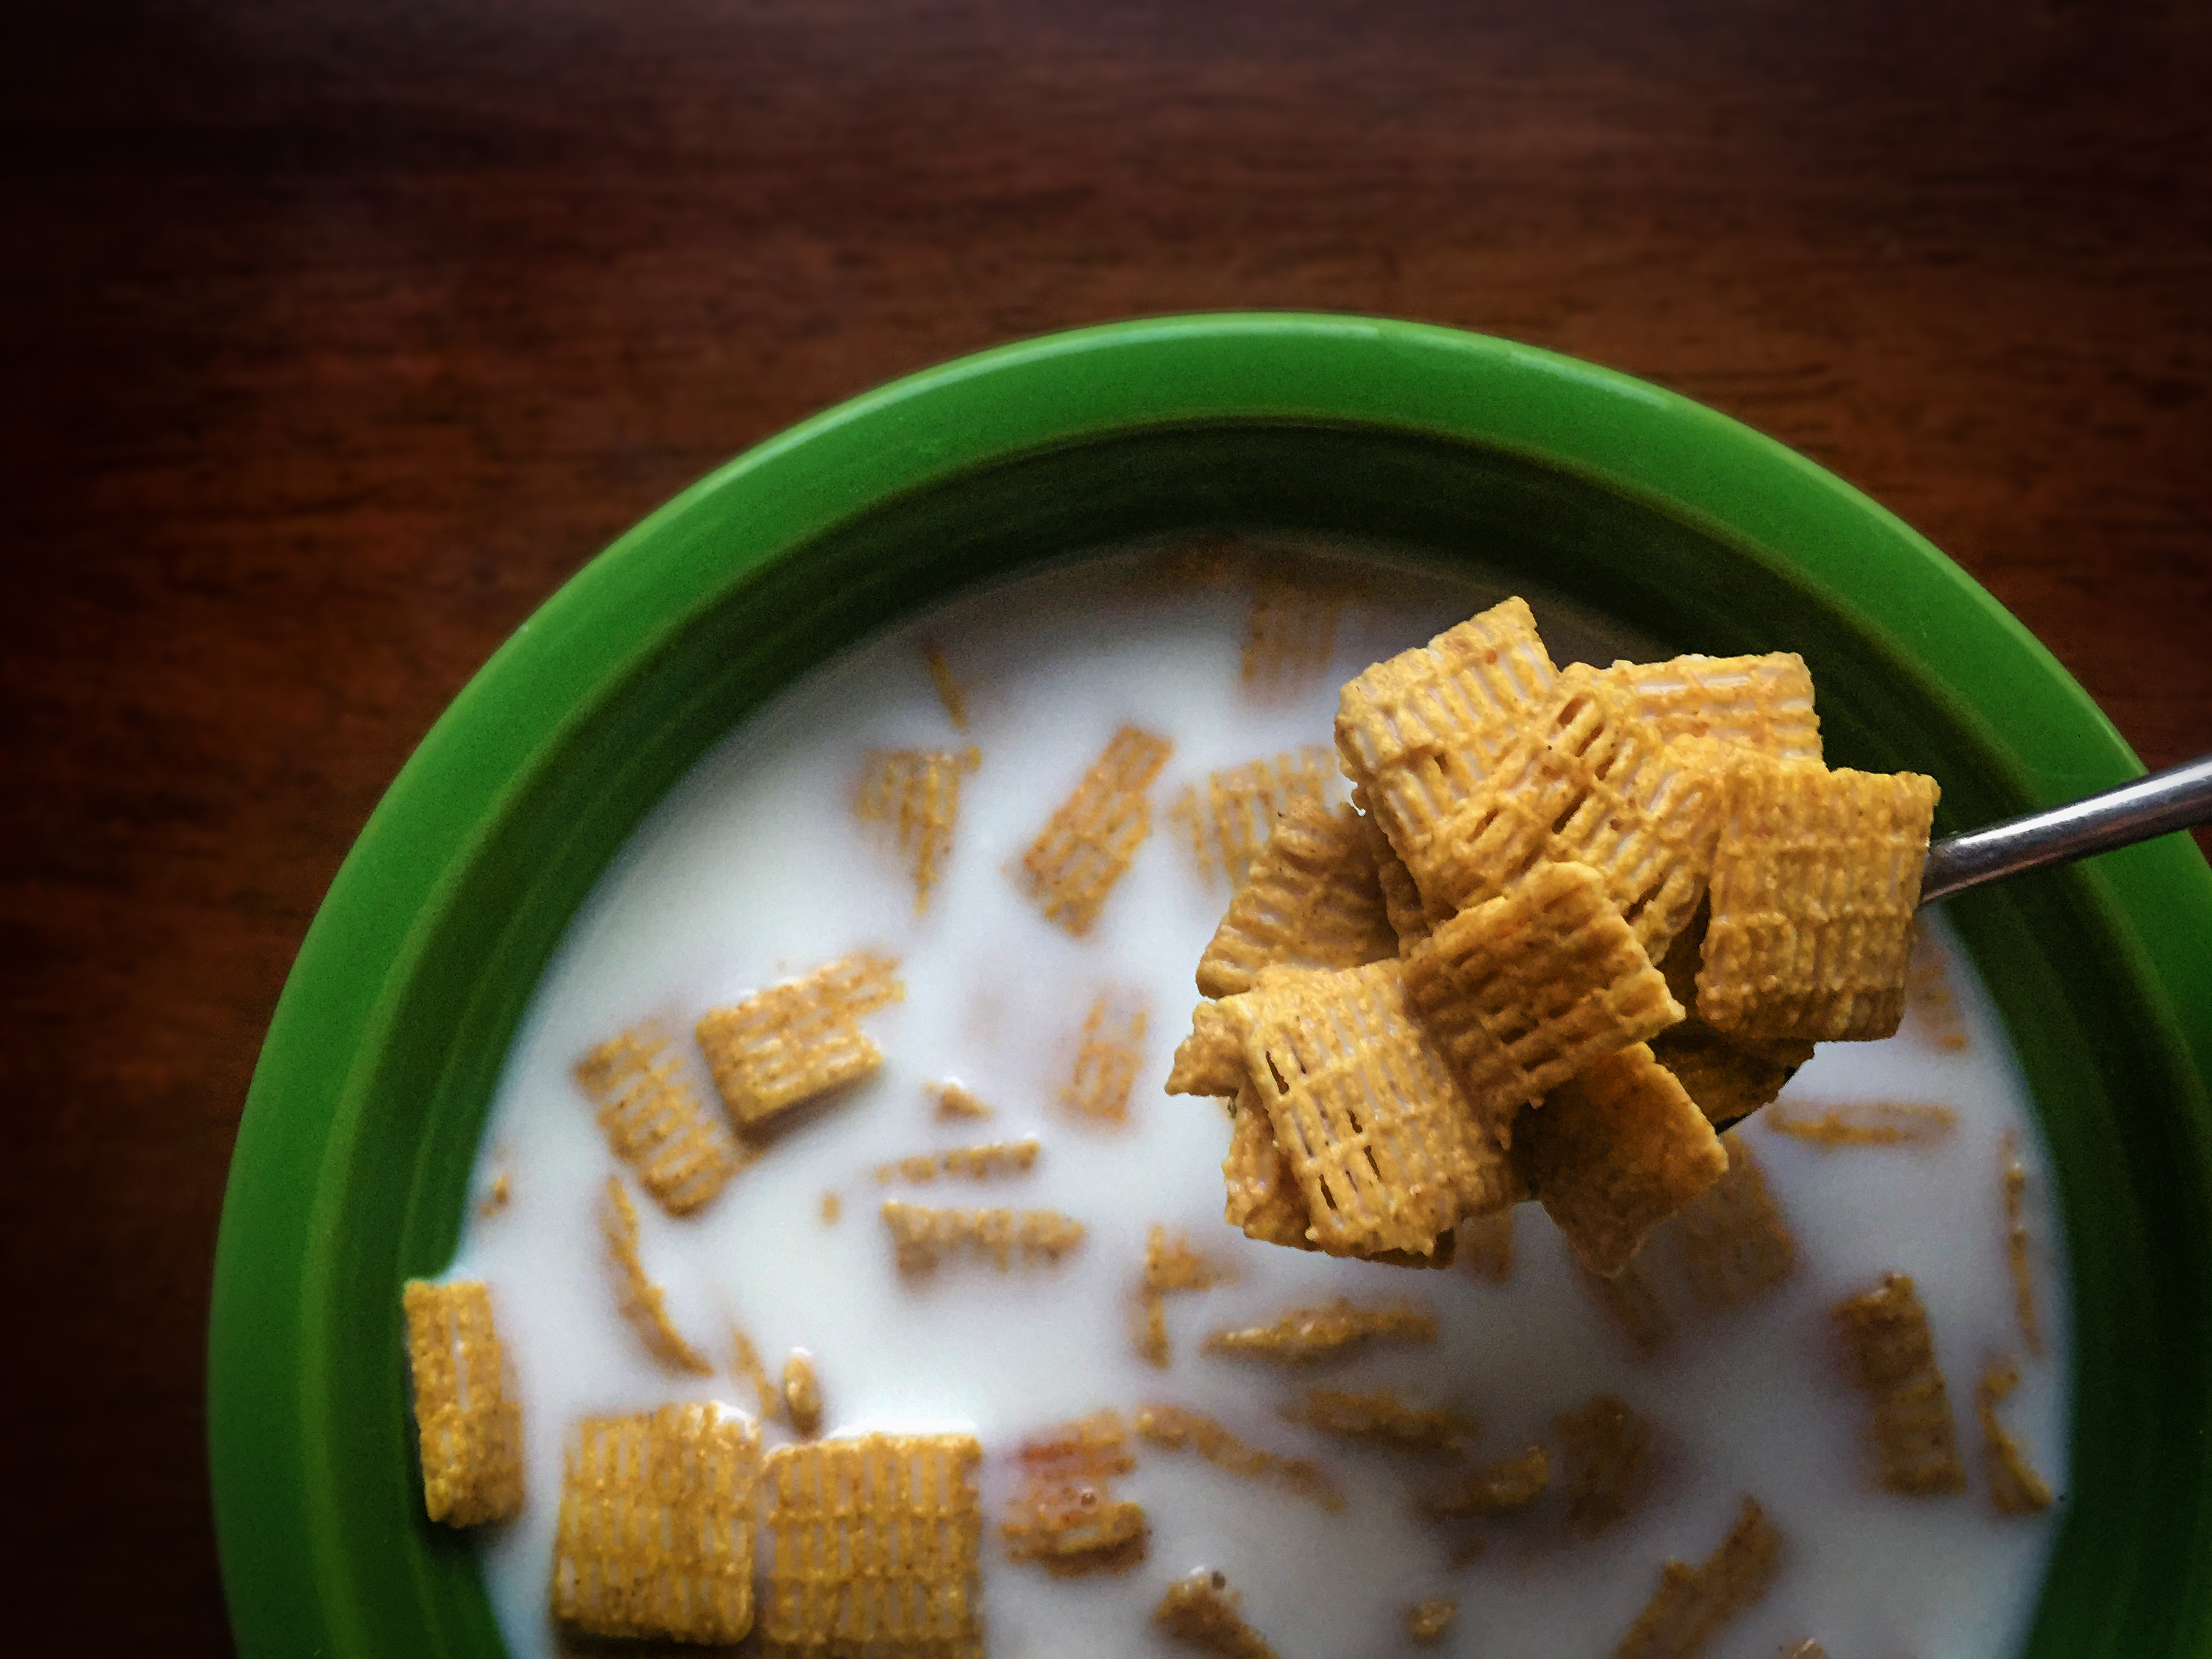
morning, bowl, dish, meal, food, produce, breakfast, milk, dessert, cuisine, spoon, cereal, pov, vegetarian food, flavor, muesli, snack food, cereal bowl, chex cereal